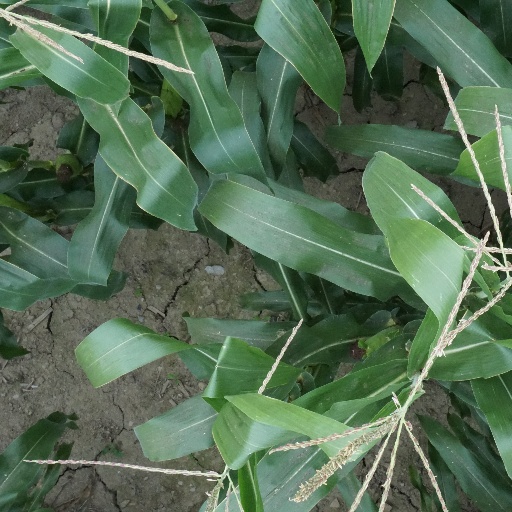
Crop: maize; corn